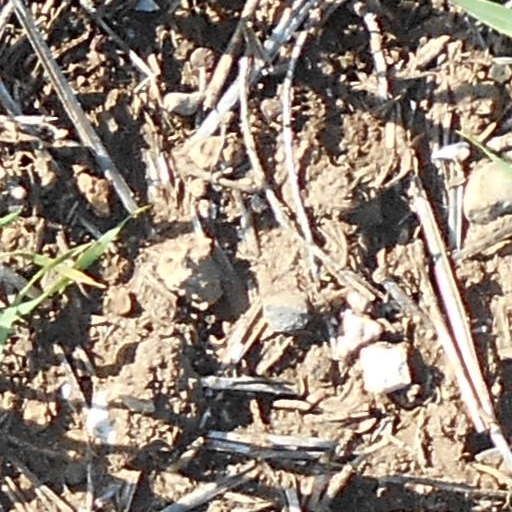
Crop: wheat